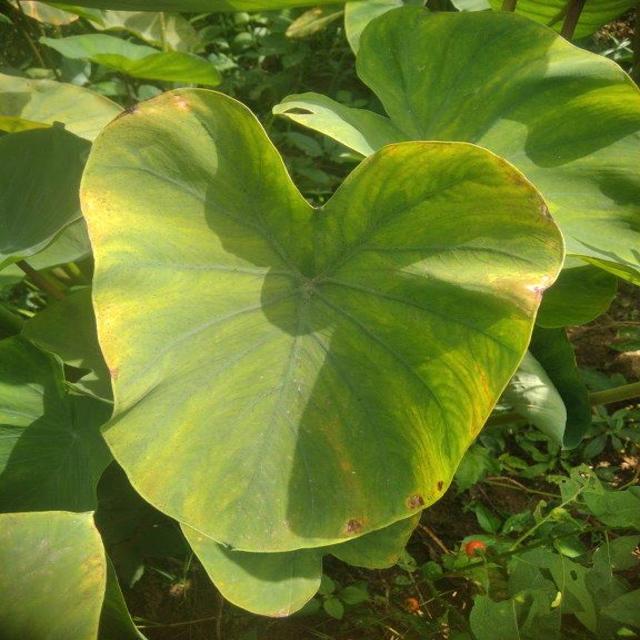
Label: Mid_Blight